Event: Nepal Earthquake
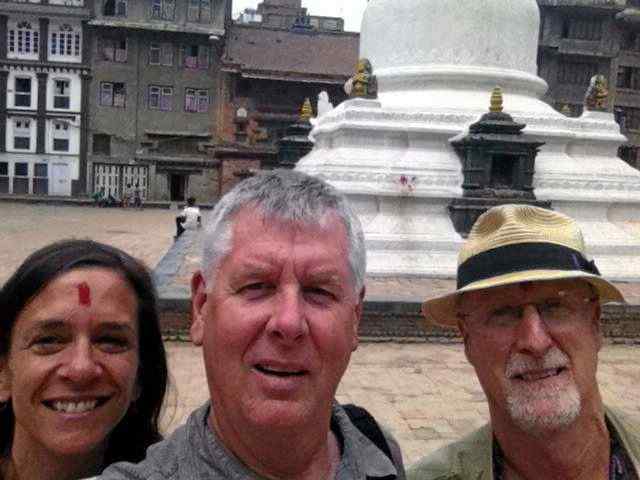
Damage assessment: no_damage